Stoneheart trilogy

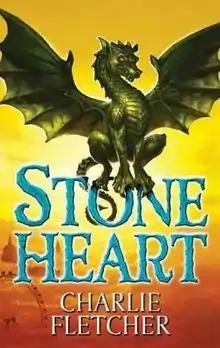
First UK edition of "Stoneheart"

The Stoneheart trilogy is a set of three children's novels by Charlie Fletcher, published between 2006 and 2008. The three novels in the trilogy are "Stoneheart", "Ironhand", and "Silvertongue".